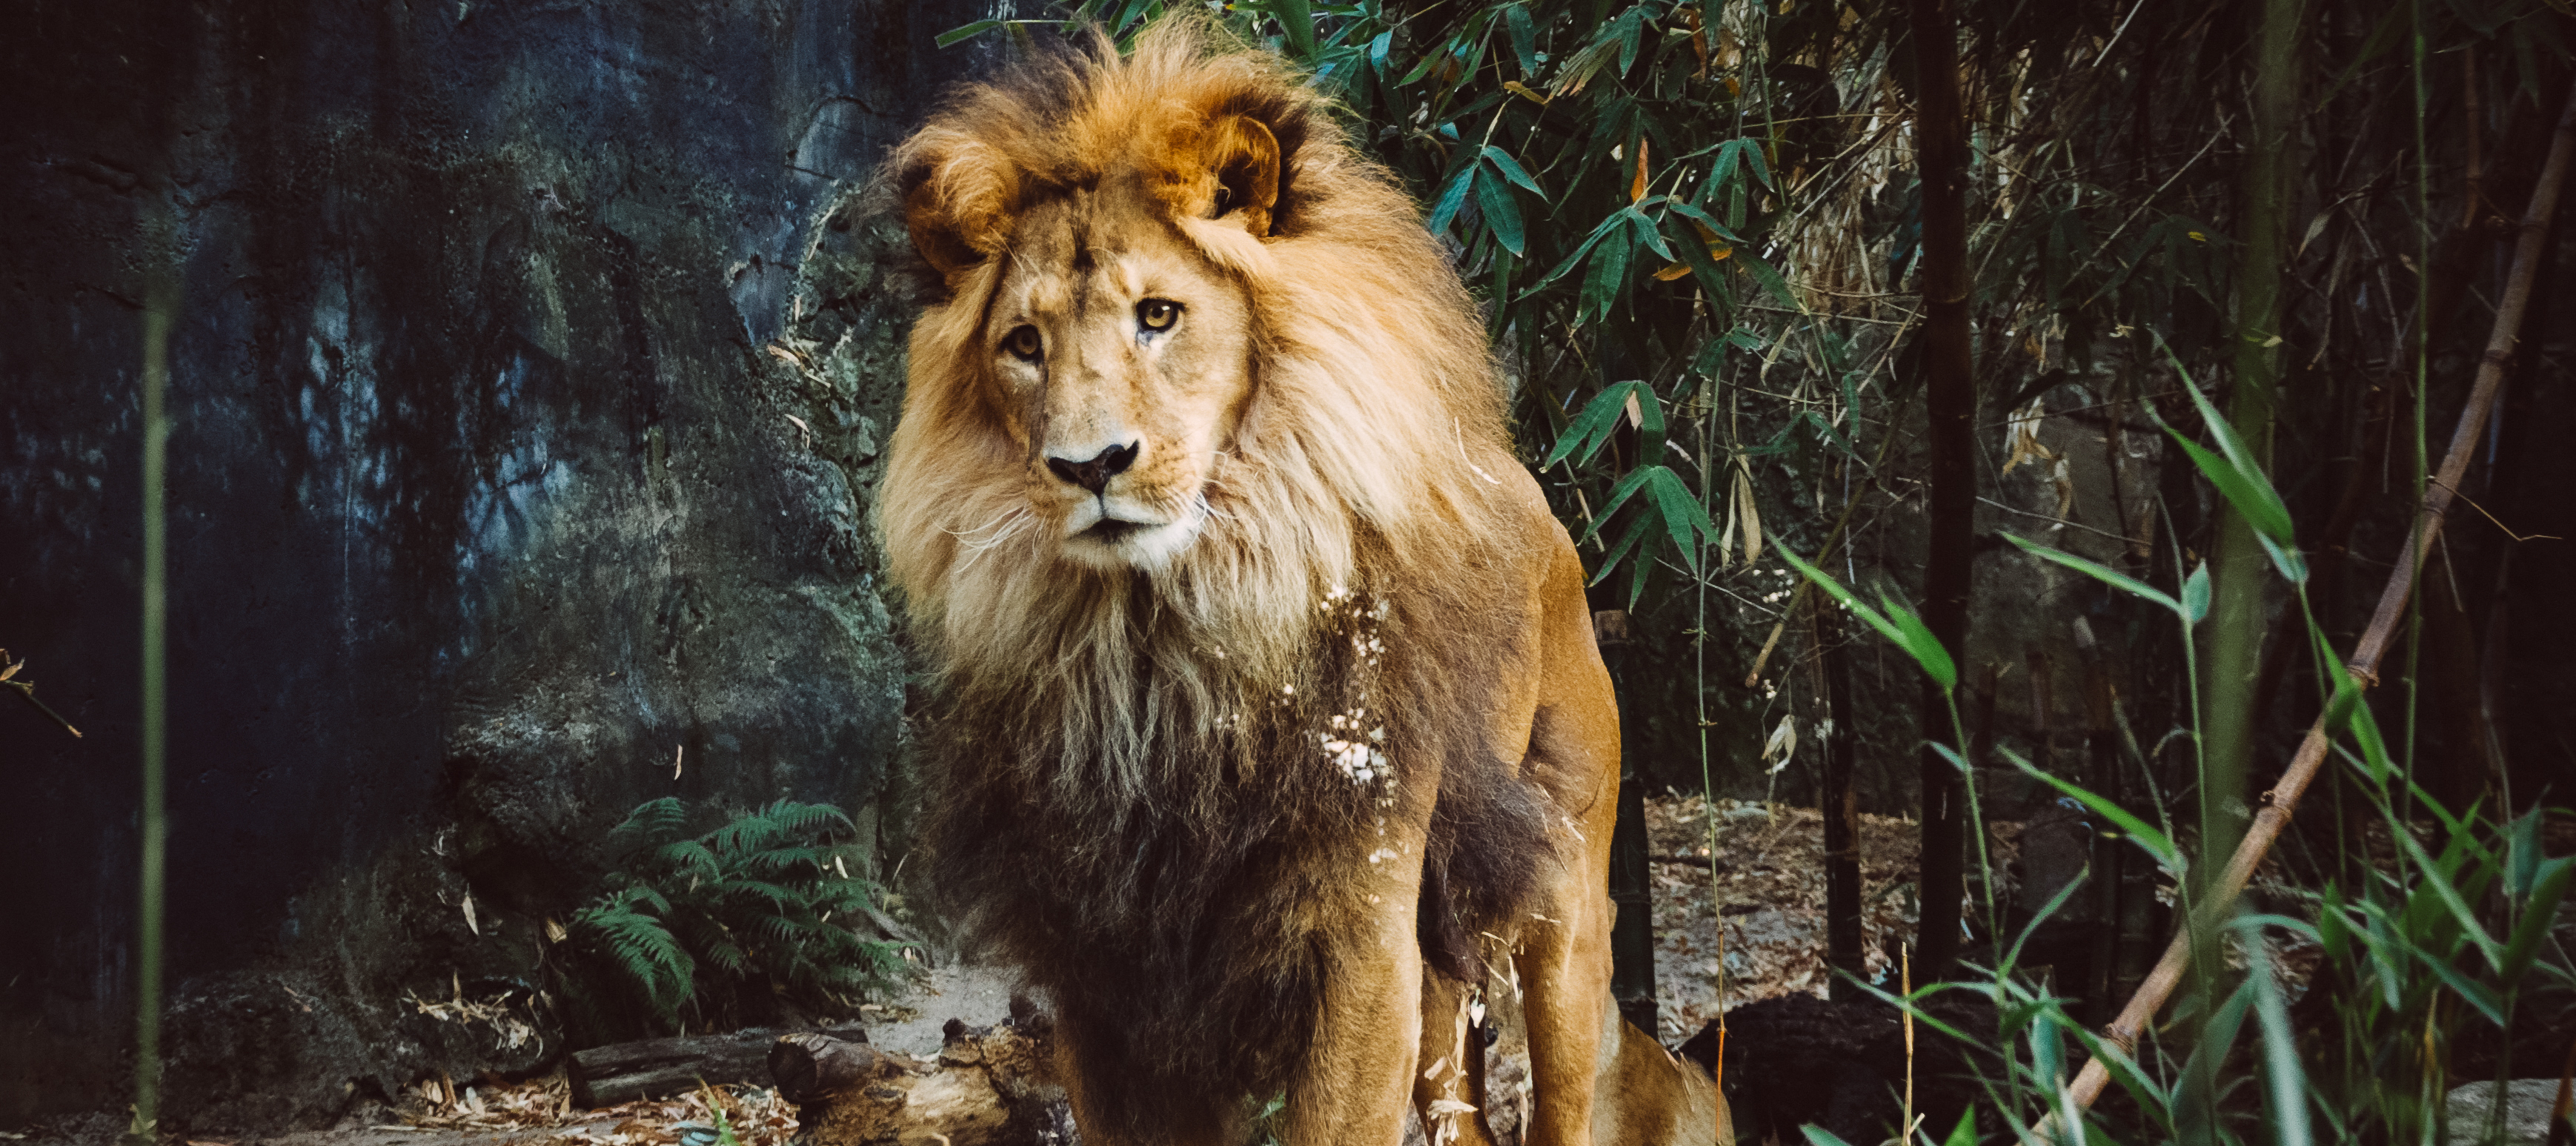
wildlife, zoo, mammal, mane, predator, fauna, lion, big cat, big cats, cat like mammal